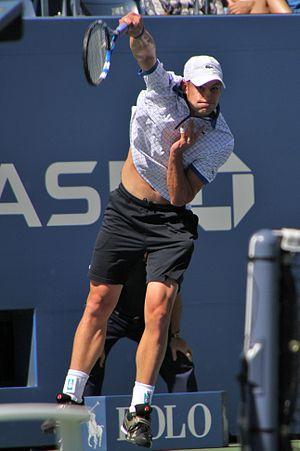
Andrew Stephen Roddick, dit Andy Roddick, né le 30 août 1982 à Omaha dans le Nebraska, est un joueur de tennis américain. Professionnel de 2000 à 2012, il a remporté 32 titres en simple sur le circuit ATP, dont l'US Open en 2003 qui lui permet d'atteindre la première place mondiale. Il dispute par la suite quatre autres finales de tournois du Grand Chelem, mais perd à chaque fois face à Roger Federer.